Water crisis in the Democratic Republic of the Congo

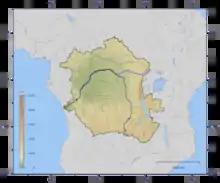
Congo River drainage basin

The DRC is the most water-rich country in Africa. It accounts for approximately 52 percent of Africa's surface water reserves and 23 percent of Africa's internal renewable water resources. The internal renewable freshwater resources per capita were estimated at 14,406 m/person/year in 2008. This value is significantly higher than the internationally recognized water sufficiency limit of 1,700 m/person/year. The DRC has an average annual precipitation of around 1,543 mm/year, varying in space and time (800-1,800 mm/year). Furthermore, the DRC possesses considerable water autonomy since 70 percent of its total renewable water resources are generated internally from precipitation. The abundant water resources in the DRC are linked to the vast forest coverage, which extends over 155.5 million ha.